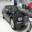
Label: automobile